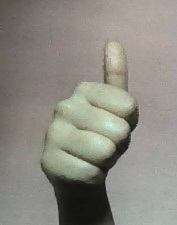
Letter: aleff